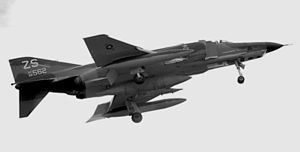
Flughafen Zweibrücken / Militær historie / USA (1969-1991)
F4 Phantom II fly under landing i Zweibrücken (1972).
Flughafen Zweibrücken, også benævnt RCAF Station Zweibrücken, Zweibrücken Air Base, Zweibrücken Airport, er en regional lufthavn, 4 km syd for byen Zweibrücken i delstaten Rheinland-Pfalz, Tyskland. I 2010 blev der ekspederet 264.247 passagerer.